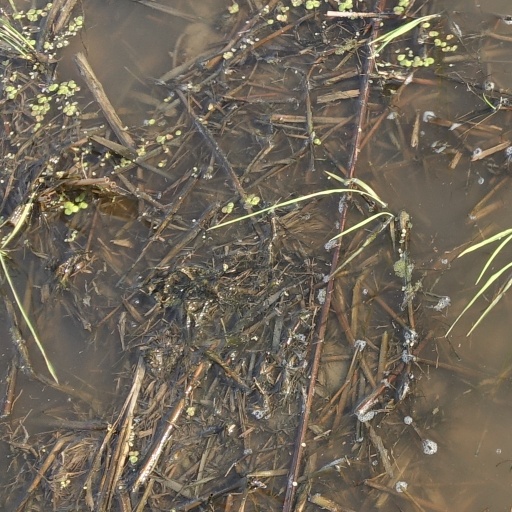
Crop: rice